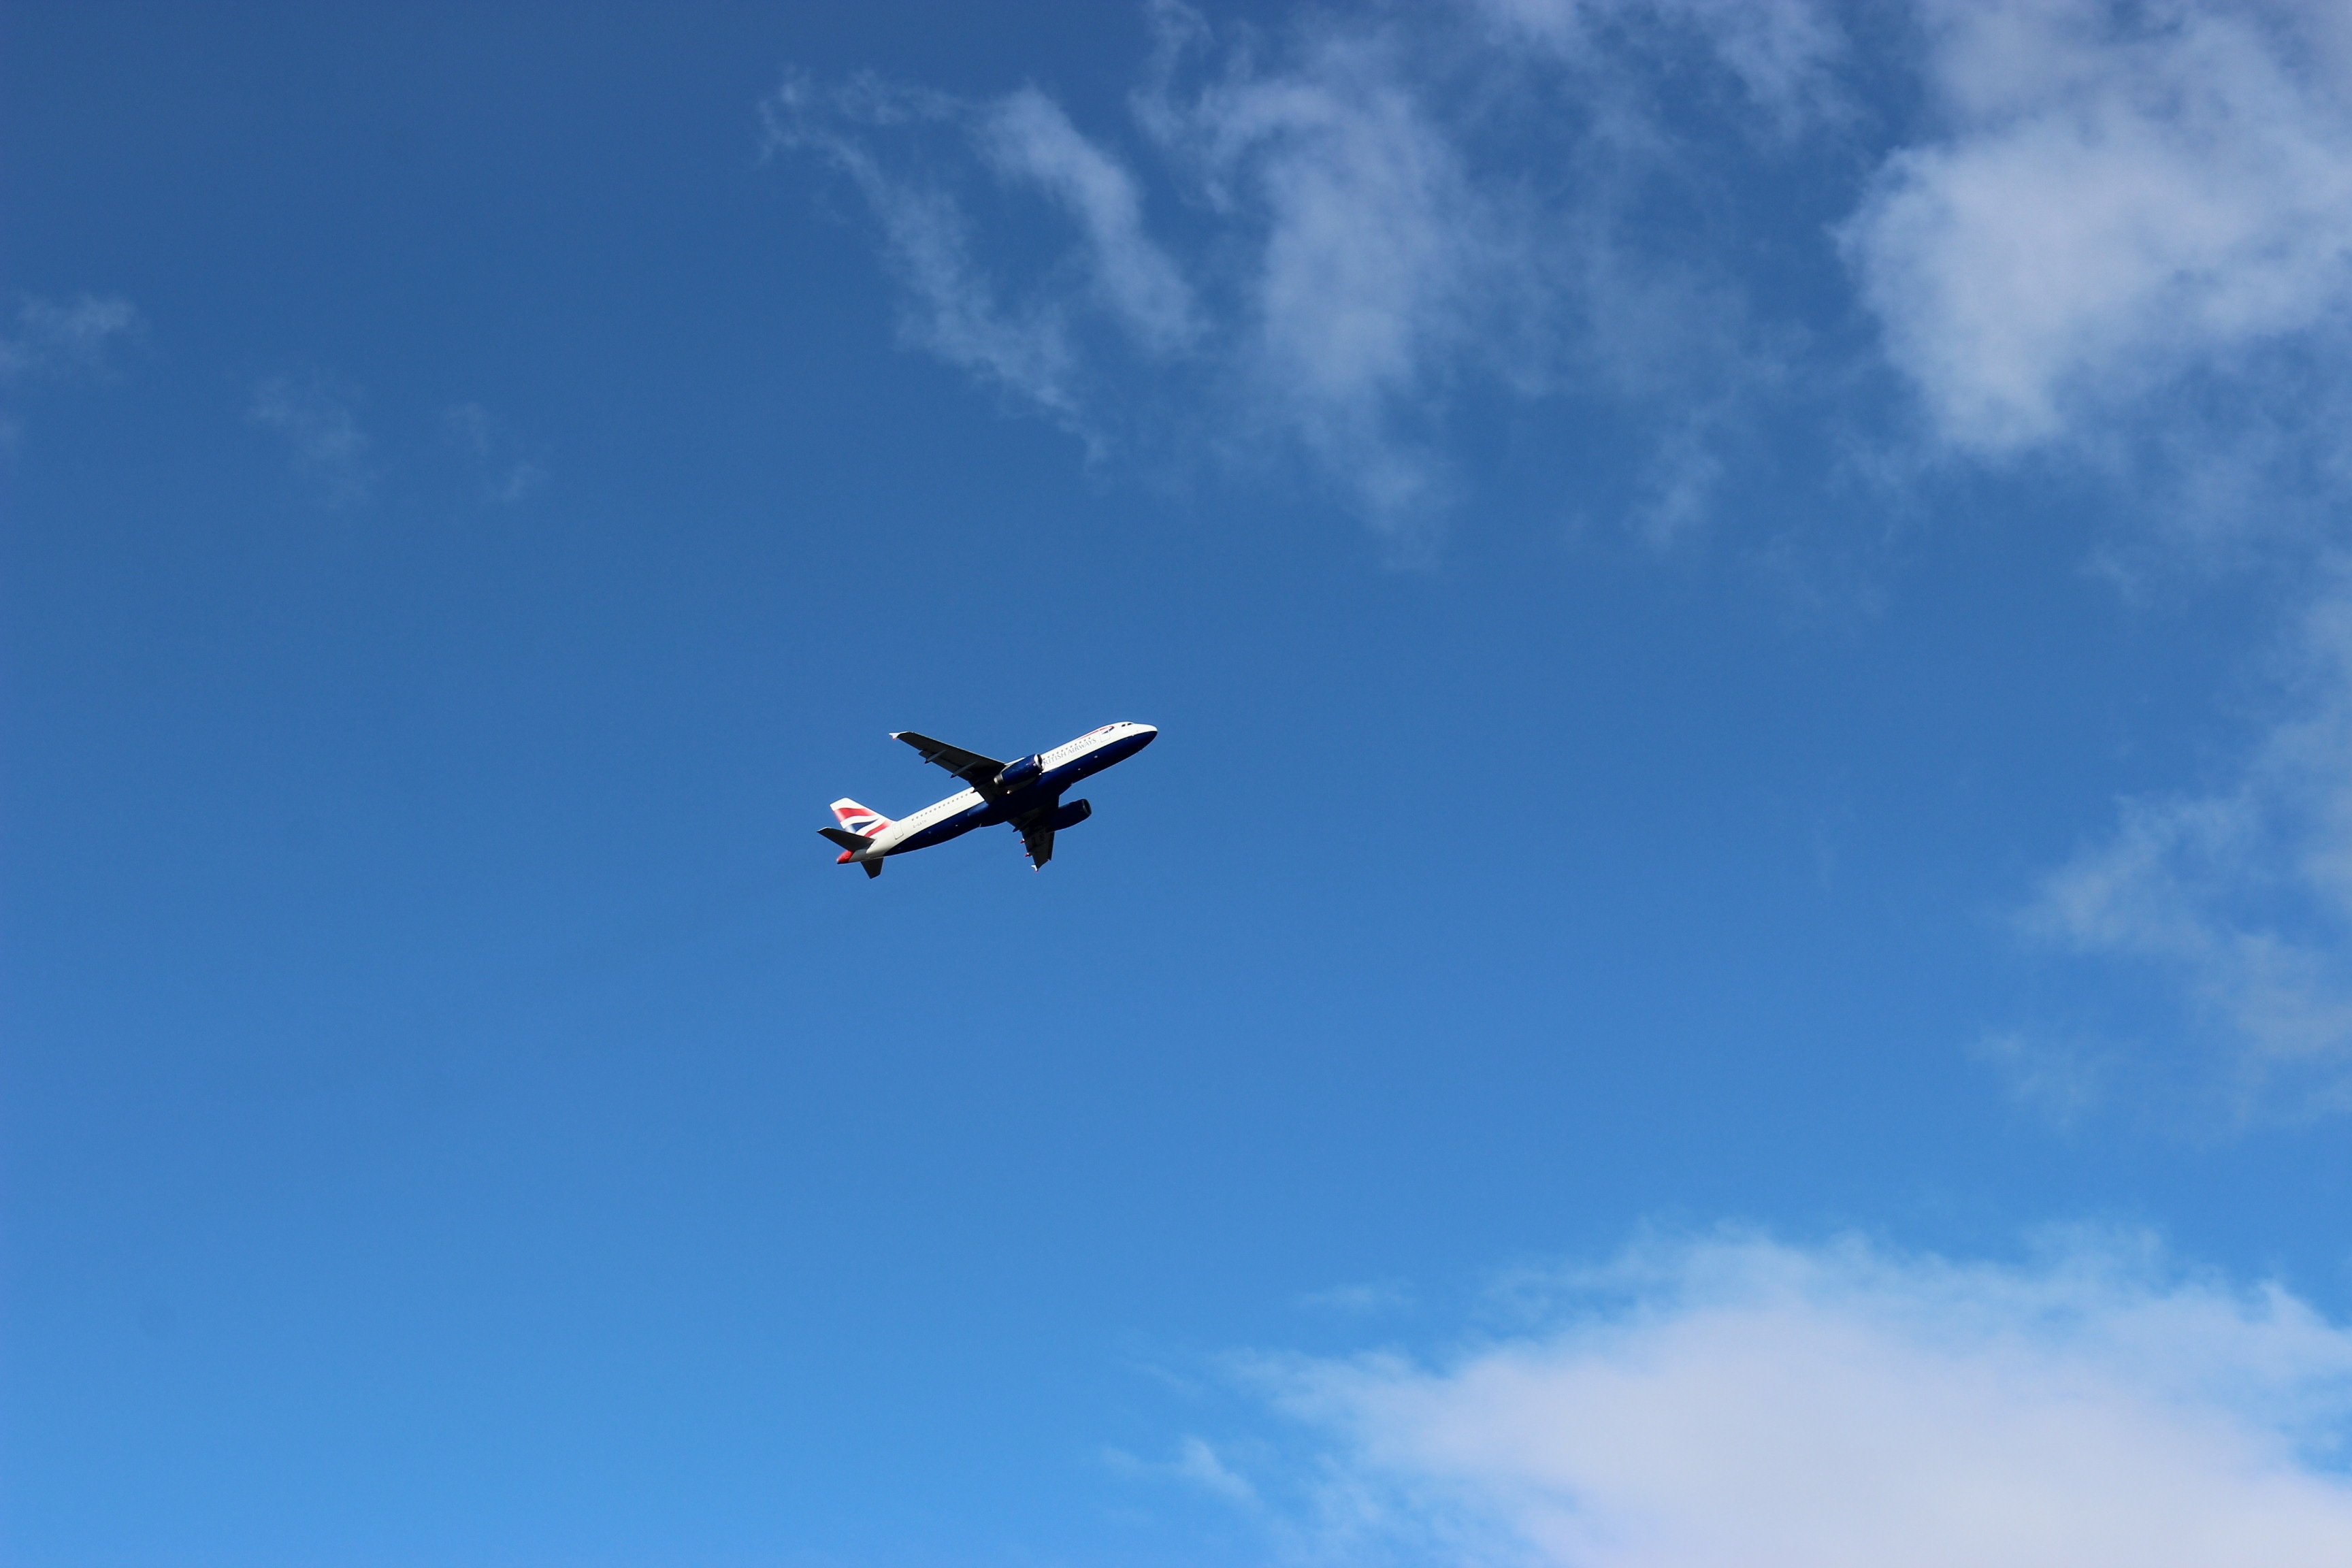
bird, wing, cloud, sky, fly, travel, airplane, aircraft, vehicle, aviation, flight, holiday, blue, flyer, atmosphere of earth